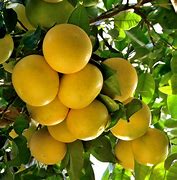
Label: grapefruit